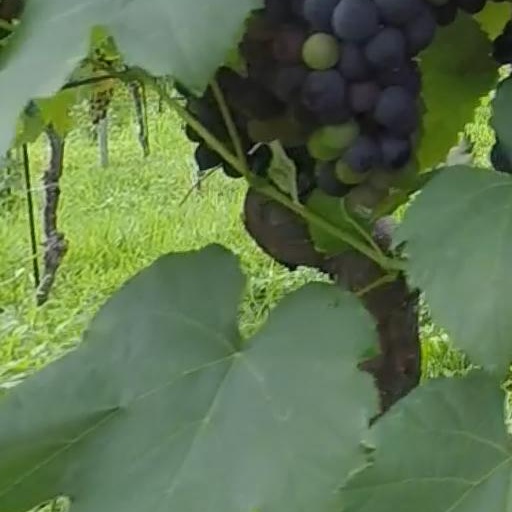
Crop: grape